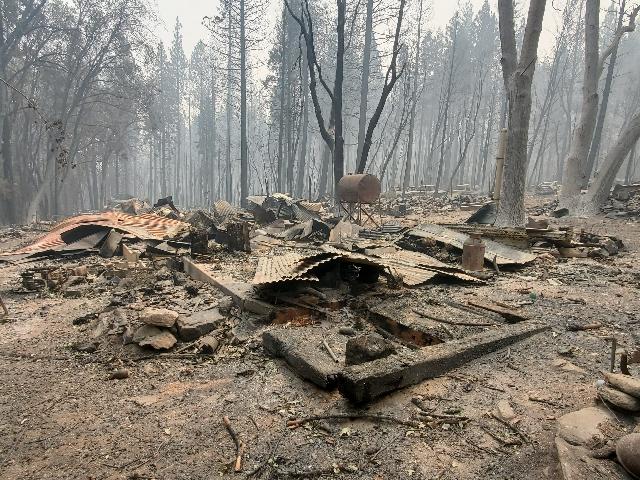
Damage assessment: destroyed